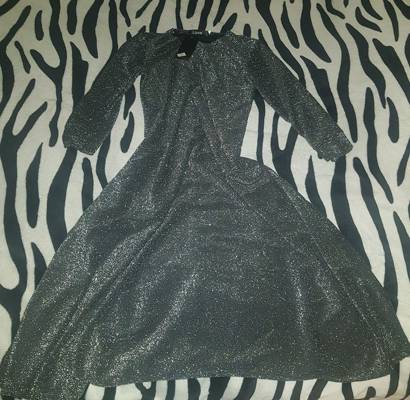
Waste category: clothes